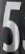
Number: 5